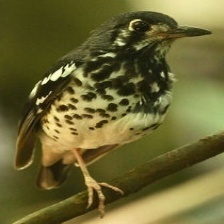
Species: ASHY THRUSHBIRD
Scientific name: GEOKICHLA CINEREA